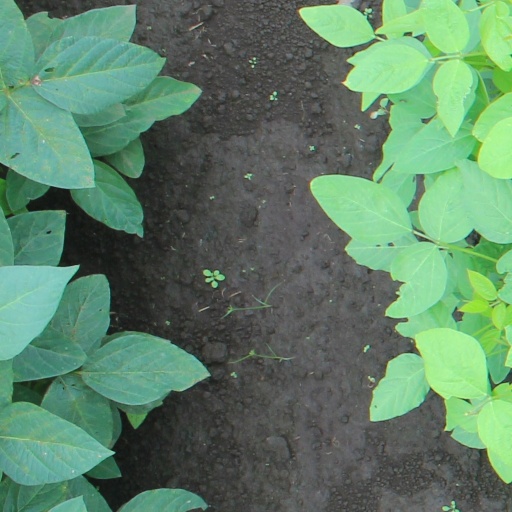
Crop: soybean